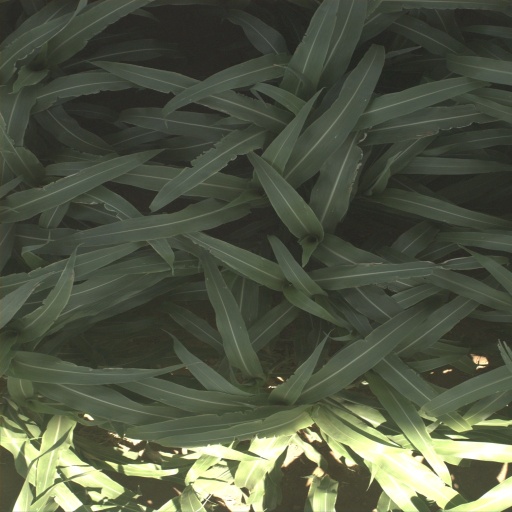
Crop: sorghum